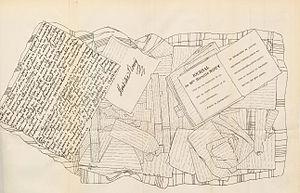
Fac simile d'après photographie des mémoires d'Hersilie Rouy (1814-1881)
Hersilie Rouy, née à Milan, le 14 avril 1814 et morte en septembre 1881, est une pianiste française qui a subi un enfermement abusif en asile durant quinze ans. Retrouvant sa liberté en 1868, elle mena dès lors un combat contre les internements psychiatriques abusifs et pour la refonte de la loi des aliénés qui datait de 1838.